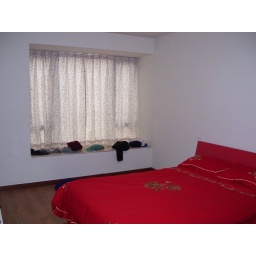
Looking towards window in master bedroom